Vallakottai

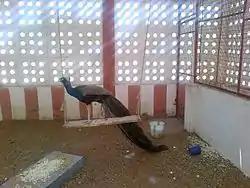
A peacock at The Subramaniya Swamy Temple

Frequent bus facility is available to the village from Tambaram and Sriperumbudur.